2nd Battalion, 11th Marines

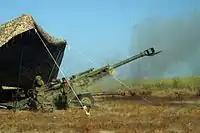
Marines with 2/11 send a round high into the air with the new M777 howitzer.

The battalion was activated November 5, 1918, at Montierchame, France, as the 2d Battalion, 11th Regiment. They were relocated during July–August 1919 to Hampton Roads, Virginia, and were deactivated August 11, 1919.